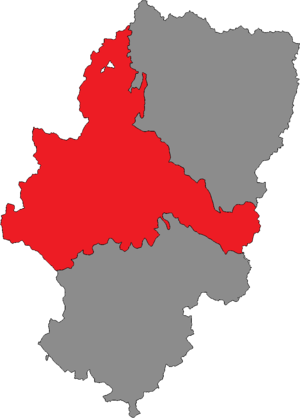
La circonscription électorale de Saragosse est l'une des trois circonscriptions électorales d'Aragon pour les élections aux Cortes d'Aragon.